Pakistan People's Party

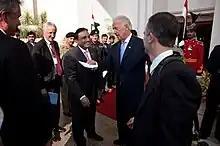
American Vice President and Democratic Party leader Joe Biden meeting with the integral leadership of the PPP in Islamabad, 2011

In 1982, his daughter, Benazir Bhutto, was elected as the Peoples Party's co-chairperon alongside his wife, Nusrat Bhutto, who was elected in 1979. The Peoples Party headed the Movement for the Restoration of Democracy which was one of the largest non-violent democratic movements in the world against the military dictatorship of Zia-ul-Haq.